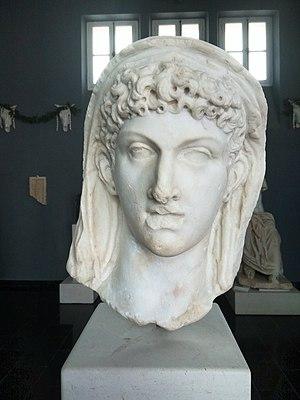
Le musée public national de Cherchell est un musée archéologique situé à Cherchell dans la Wilaya de Tipaza en Algérie, qui présente le passé de la ville de la préhistoire, aux périodes romaine, grecque, ottomane, ainsi que des vestiges du site archéologique de Césarée de Maurétanie, actuellement dénommée Cherchell. Les vestiges archéologiques de Cherchell constituent un patrimoine d’une grande valeur. Une bonne partie des pièces de ce musée a été découverte lors de fouilles.